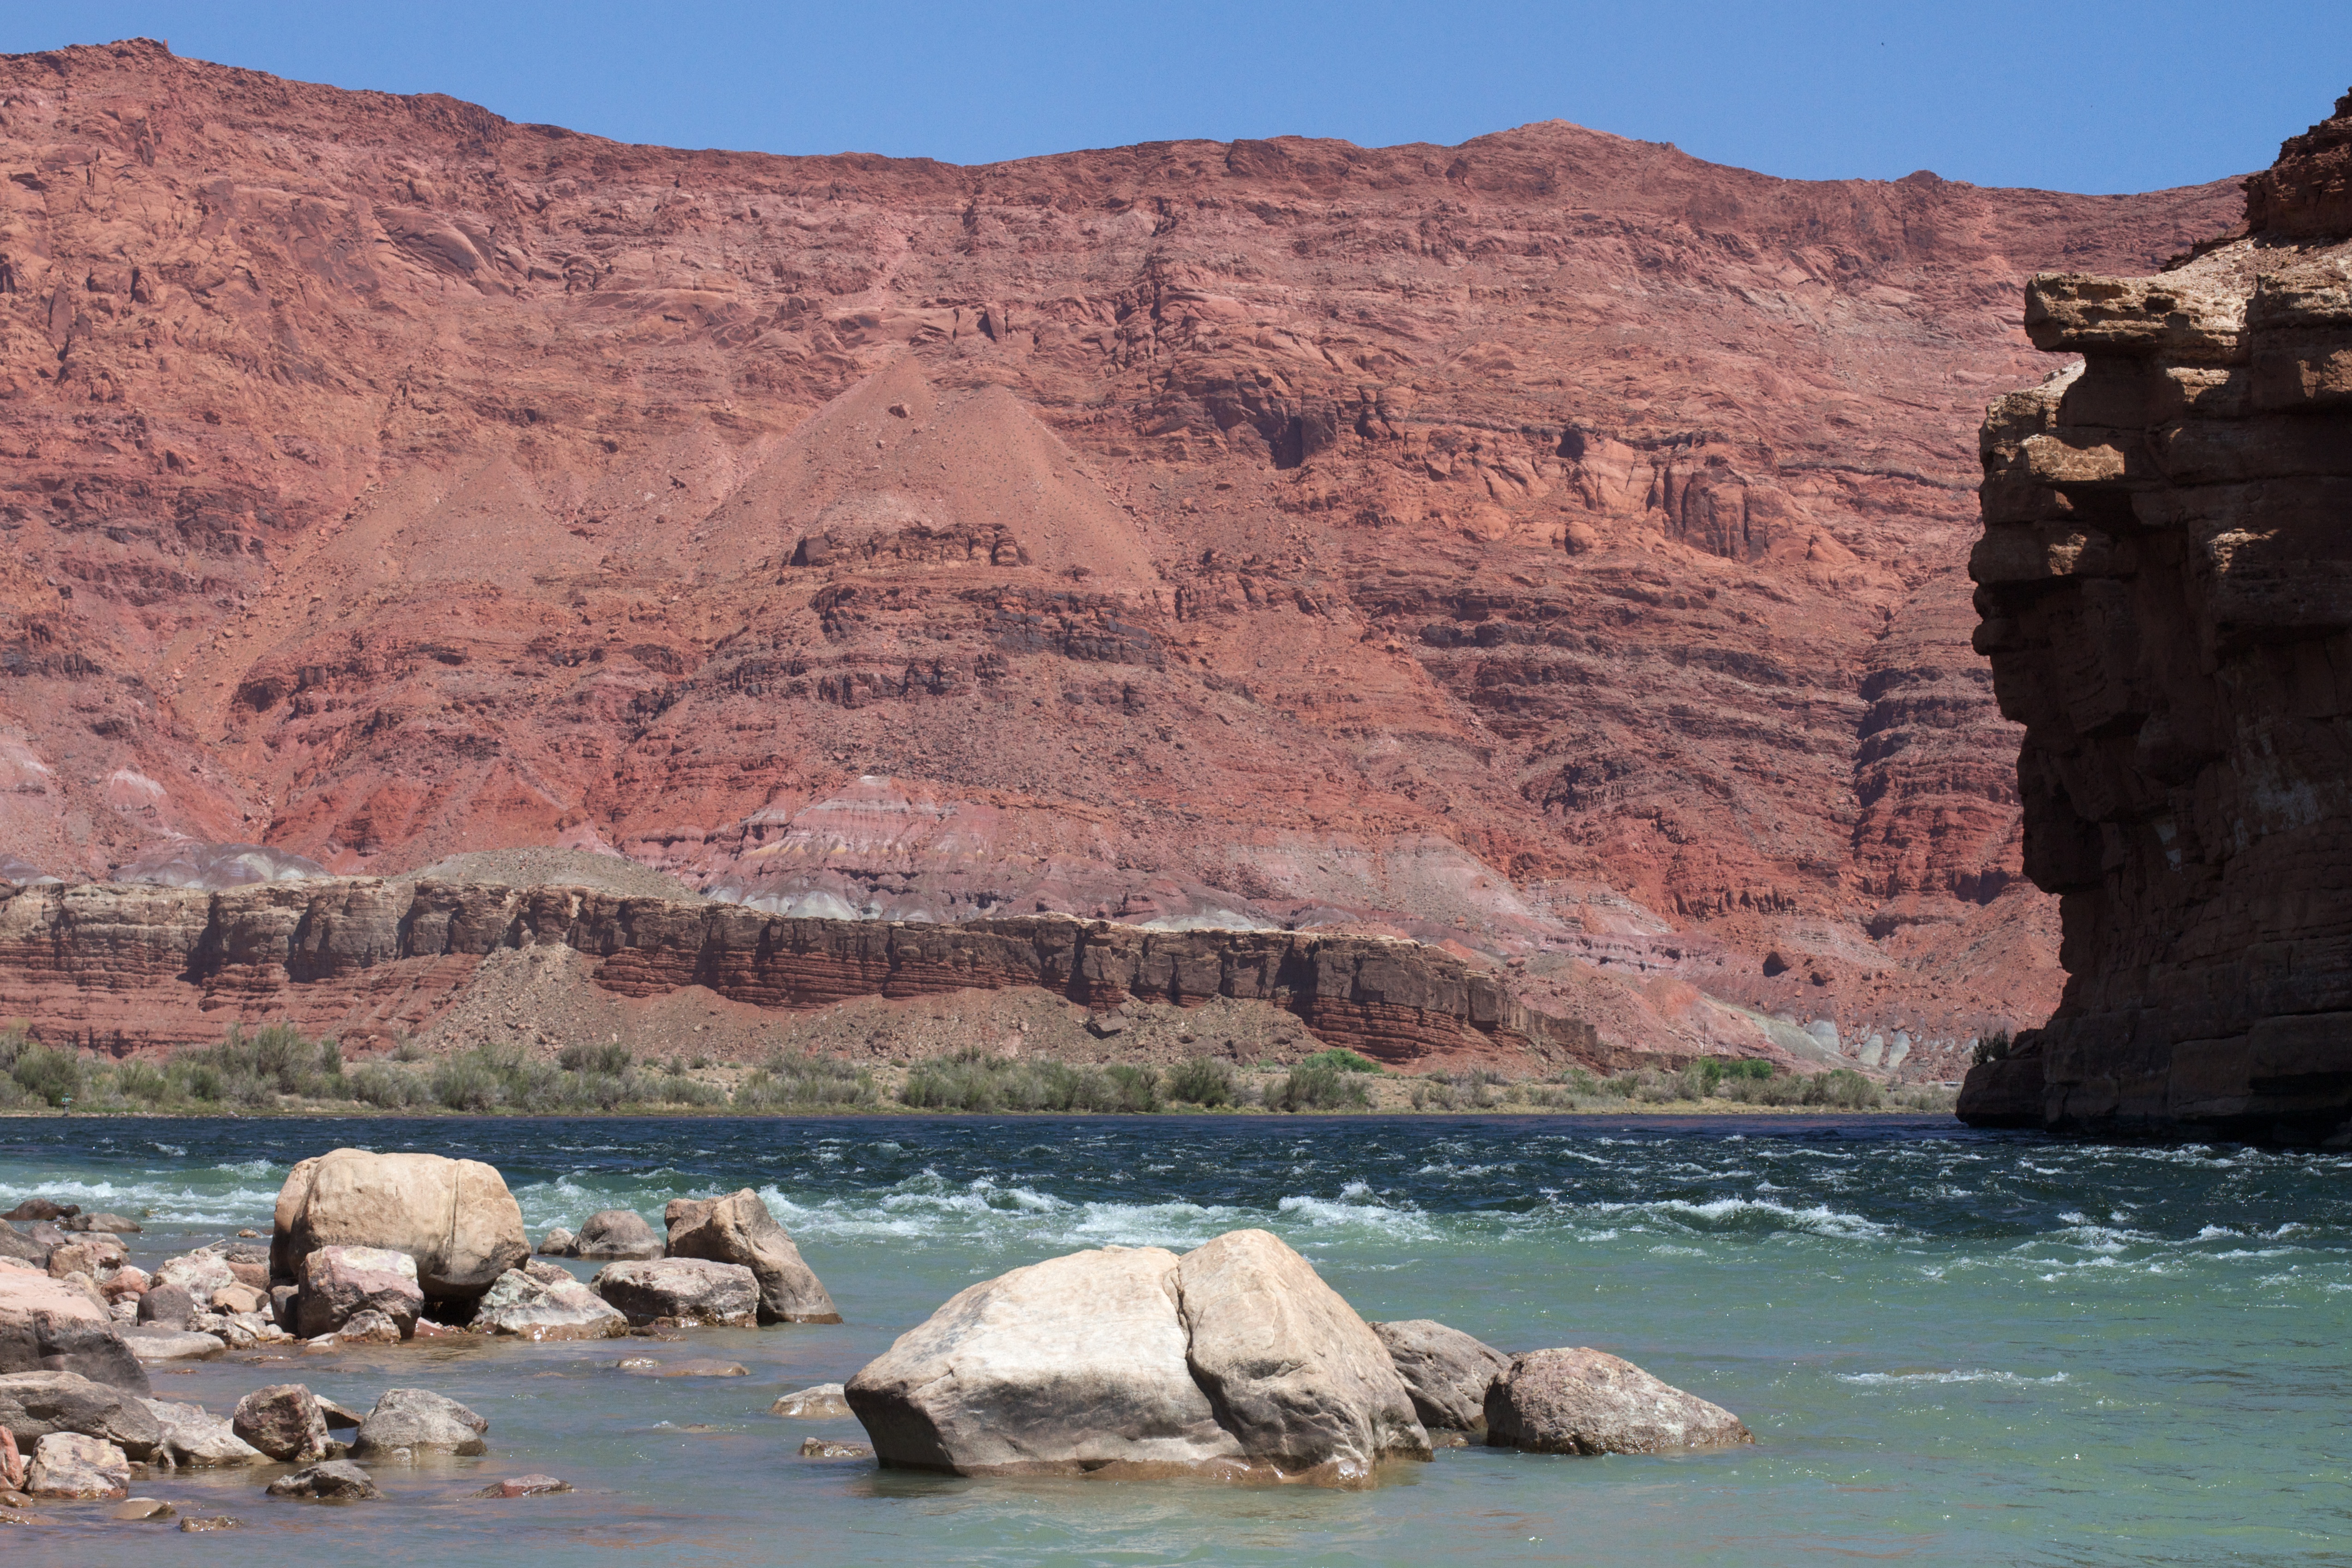
landscape, sea, coast, rock, valley, formation, cliff, bay, canyon, terrain, geology, badlands, 2015365, cape, wadi, landform, geographical feature